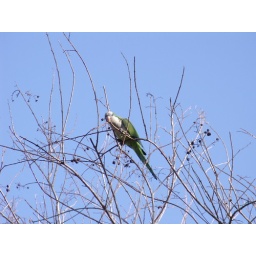
parrot gathering nesting material for a nest it is building underneath the osprey nest at the Florida Botanical Garden